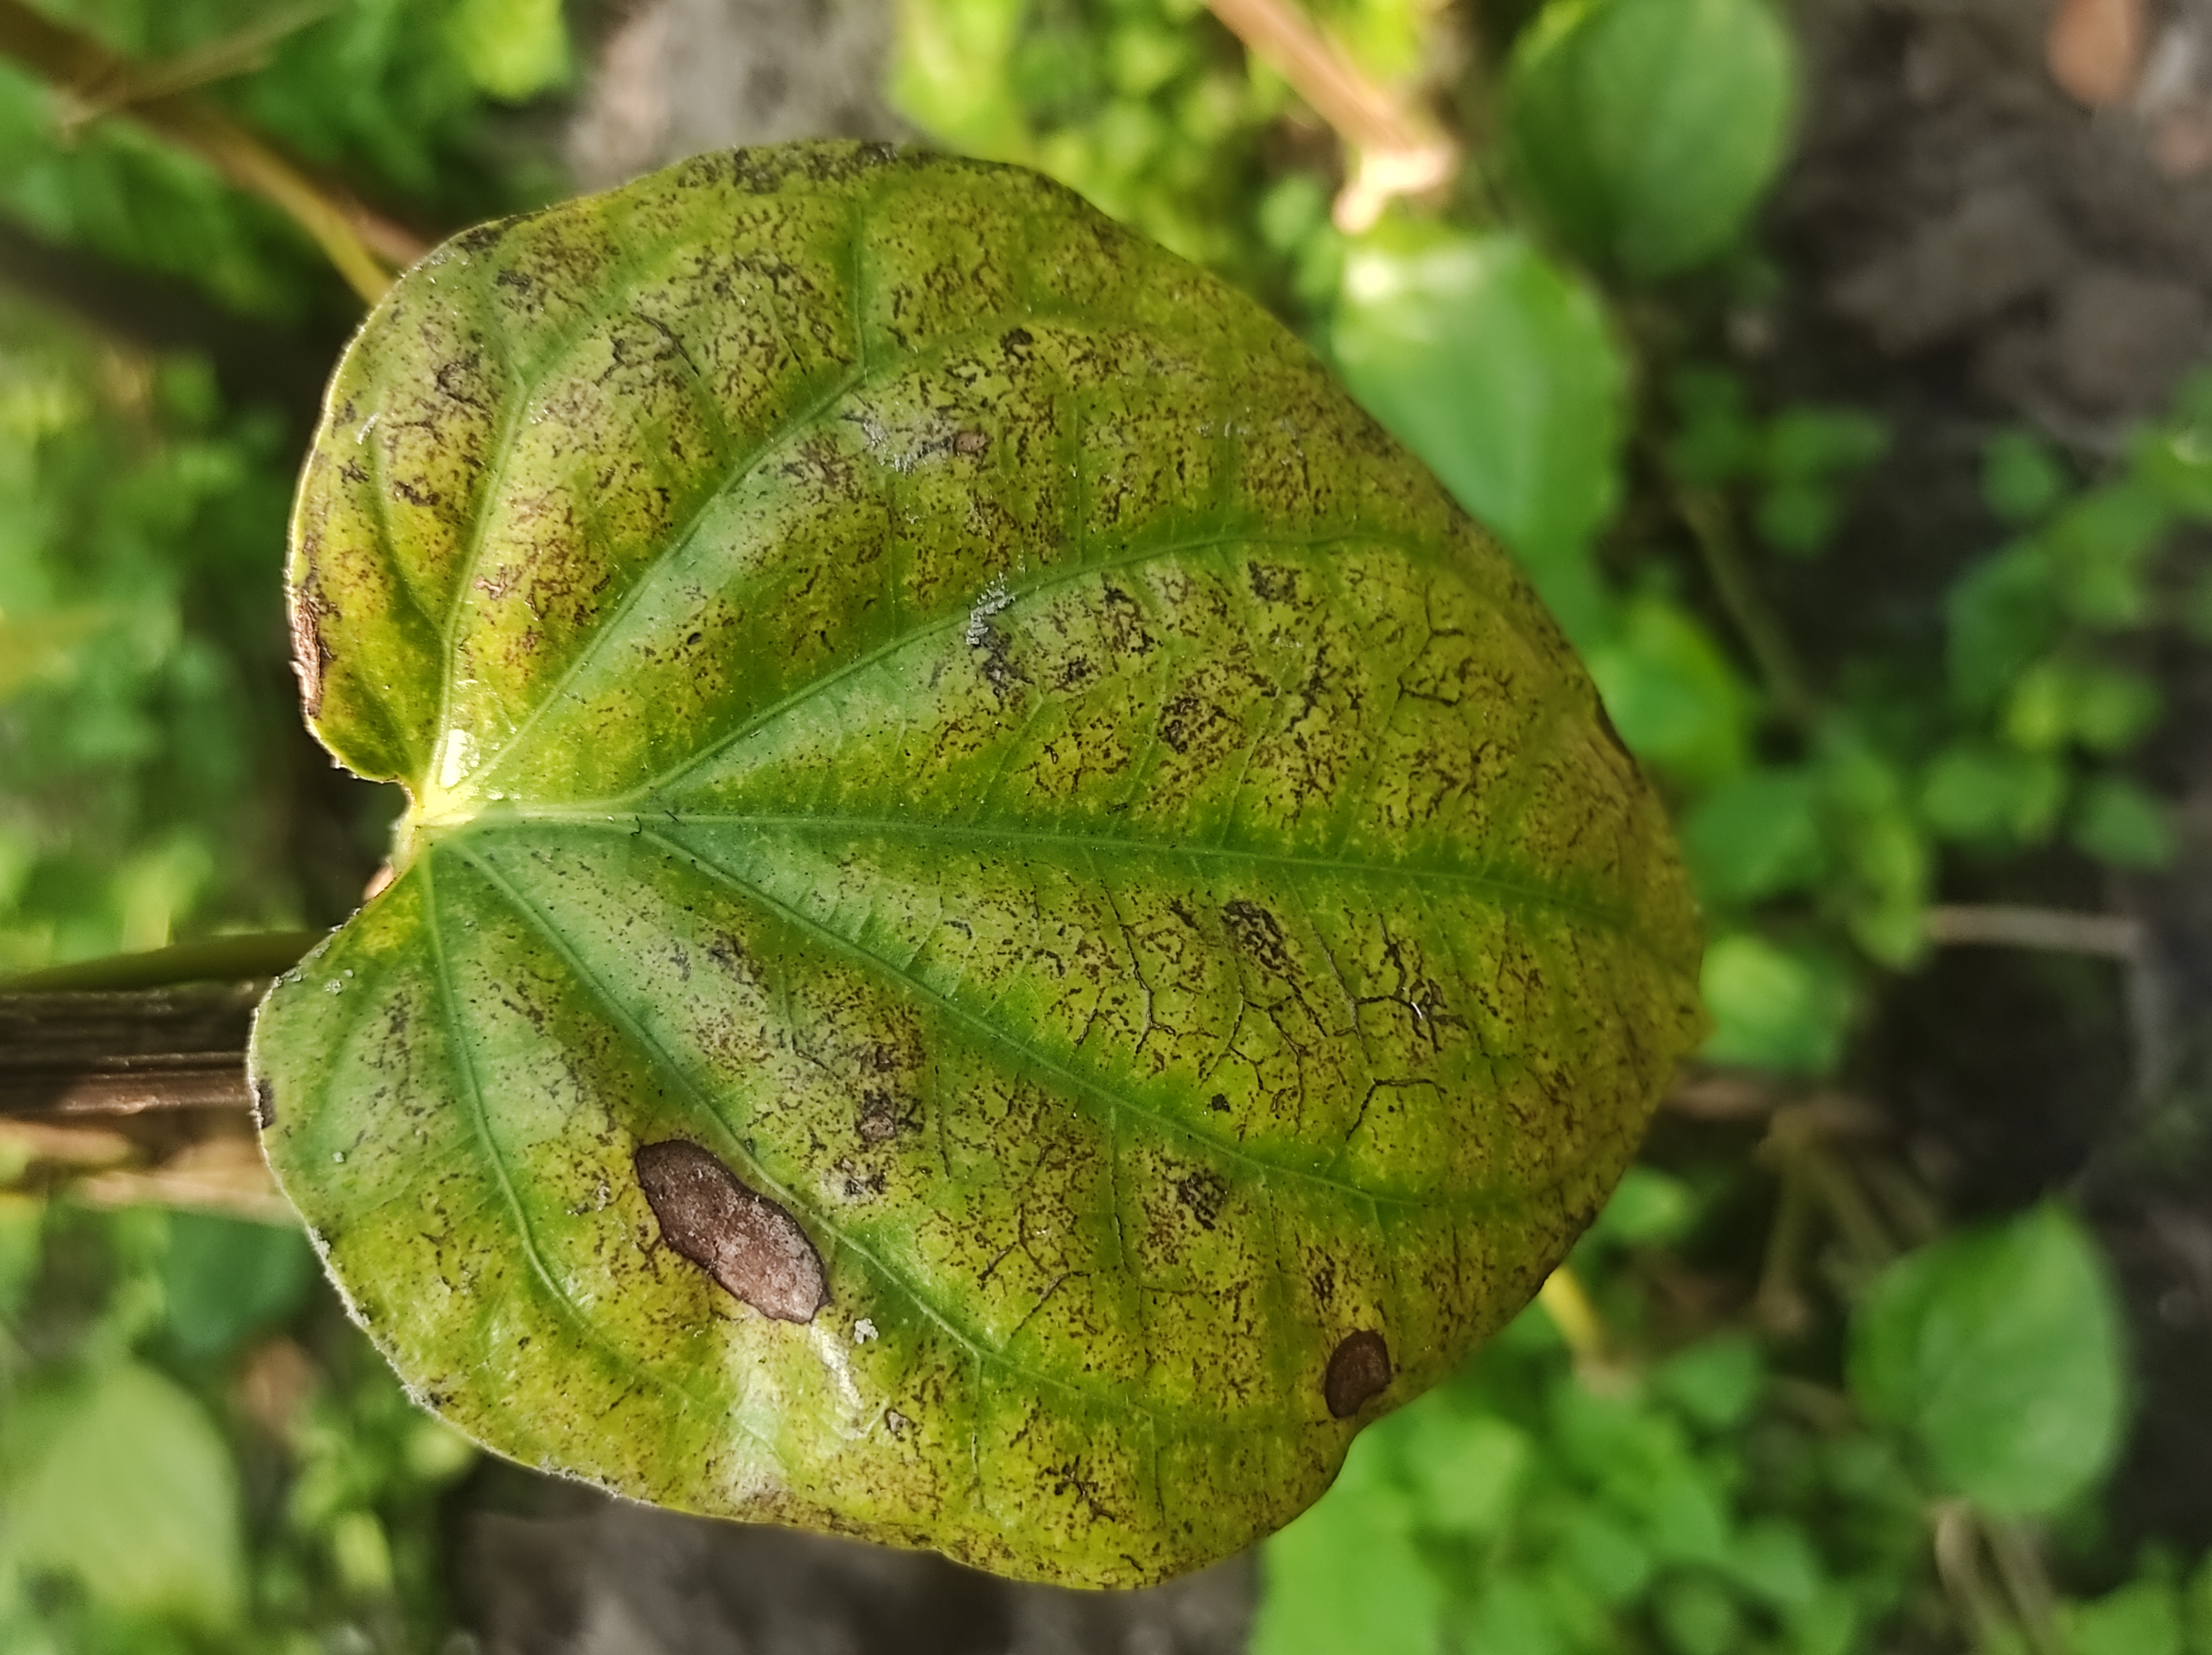
Label: Fungal_Brown_Spot_Disease